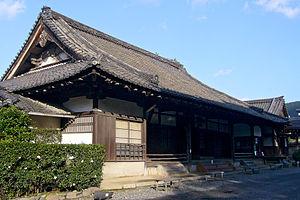
Temple bouddhiste de Hoko-ji à Kyoto au Japon 日本語: 方広寺, 京都府京都市
Le Hōkō-ji est un temple bouddhiste à Kyoto au Japon, datant du XVIᵉ siècle. Toyotomi Hideyoshi décide que la capitale doit avoir un temple Daibutsu qui surpassera celui de Nara. Il passe pour s'être vanté dès le début qu'il terminerait la construction dans la moitié du temps qu'il a fallu à l'empereur Shōmu pour terminer le Grand Bouddha de Nara. Le projet sous le règne de l'empereur Shomū prend dix ans. Hideyoshi termine la première phase de son projet en seulement trois ans. Les architectes de cet édifice sont Nakamura Masakiyo et Heinouchi Yoshimasa.